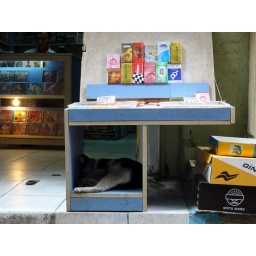
cat in a box on the street of prostitutes